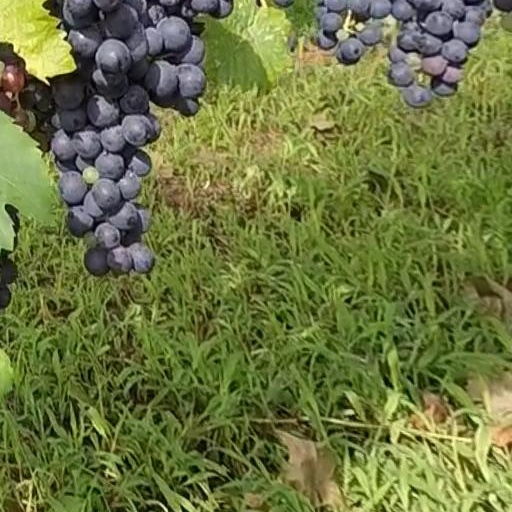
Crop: grape